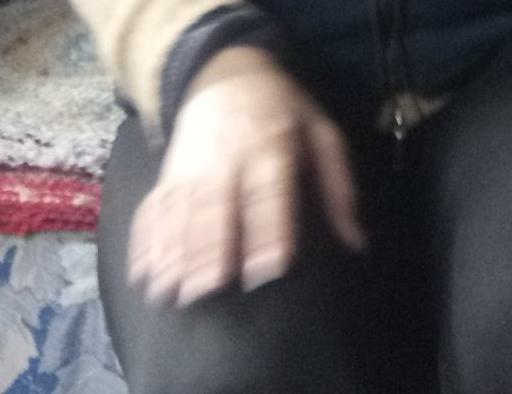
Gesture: no_gesture